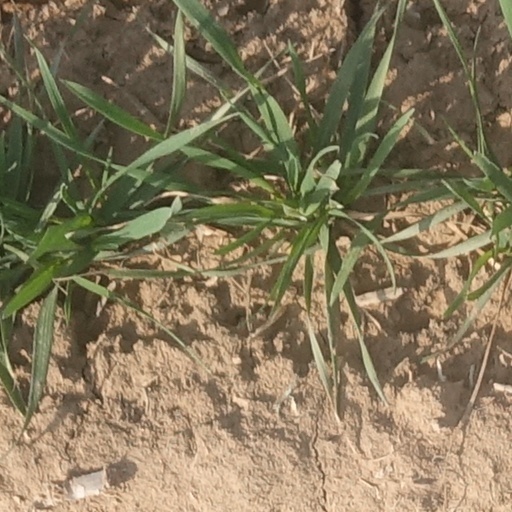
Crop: wheat